Ribozyme

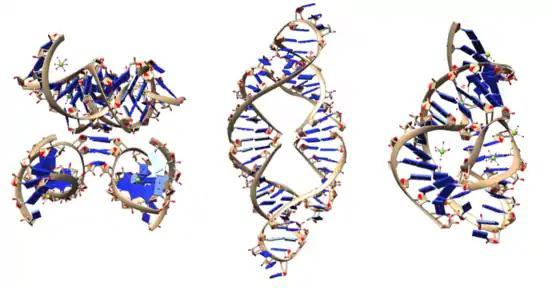
Image showing the diversity of ribozyme structures. From left to right: leadzyme, hammerhead ribozyme, twister ribozyme

Although ribozymes are quite rare in most cells, their roles are sometimes essential to life. For example, the functional part of the ribosome, the biological machine that translates RNA into proteins, is fundamentally a ribozyme, composed of RNA tertiary structural motifs that are often coordinated to metal ions such as Mg as cofactors. In a model system, there is no requirement for divalent cations in a five-nucleotide RNA catalyzing "trans"-phenylalanation of a four-nucleotide substrate with 3 base pairs complementary with the catalyst, where the catalyst/substrate were devised by truncation of the C3 ribozyme.